Earlham, Iowa

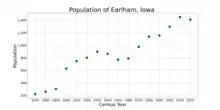
The population of Earlham, Iowa from US census data

According to the United States Census Bureau, the city has a total area of , all of it land.